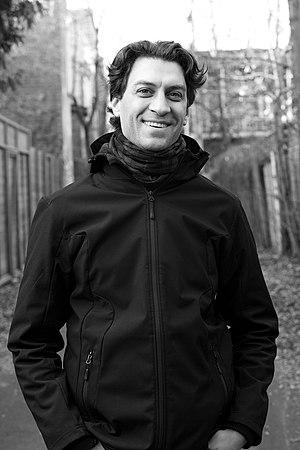
Gabriel Anctil 2015
Gabriel Anctil, né à Montréal en 1979, est un écrivain, journaliste, photographe et scénariste québécois, auteur de plusieurs romans pour adultes et d'ouvrages de littérature d'enfance et de jeunesse.